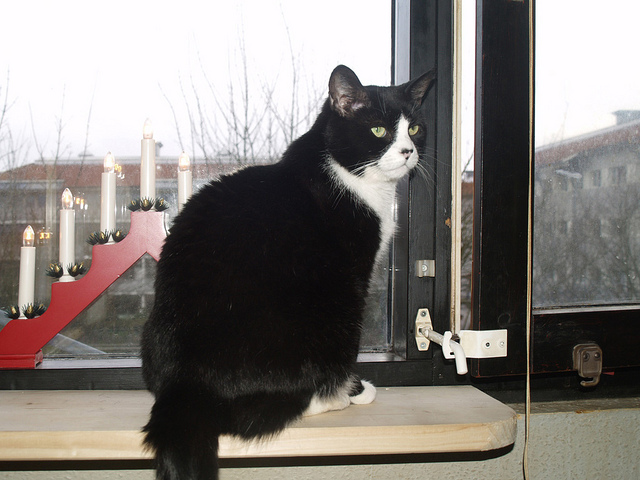
user: Given an image and a question. Answer the question in a short answer. Question: What holiday do those candles represent? Short Answer:
assistant: hanukkah